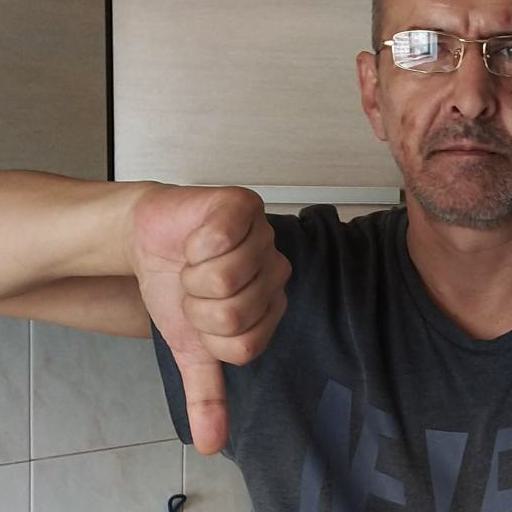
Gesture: dislike